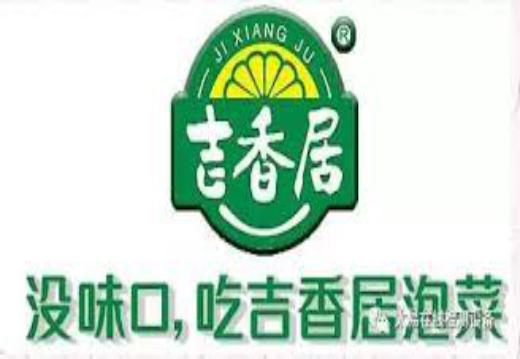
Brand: jixiangju
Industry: Food